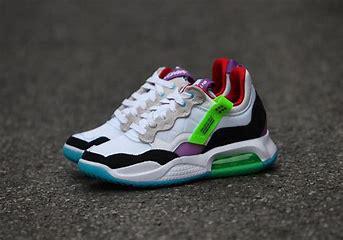
Brand: Jordan
Model: MA2